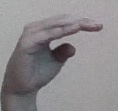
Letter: jeem